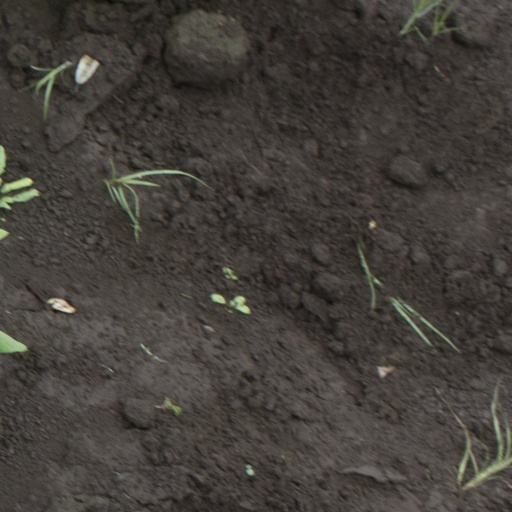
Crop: soybean